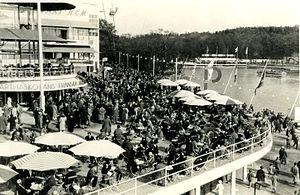
L'Exposition de Stockholm de 1930 fut une exposition nationale d'architecture, de design et d'artisanat qui fit à Stockholm la promotion du Fonctionnalisme. Elle fut instiguée par le Svenska Slöjdföreningen et la municipalité de Stockholm. Elle dura du 16 mai au 29 septembre 1930 et accueillit près de quatre millions de visiteurs.